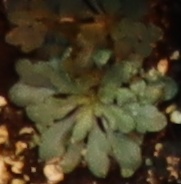
Label: Horseweed